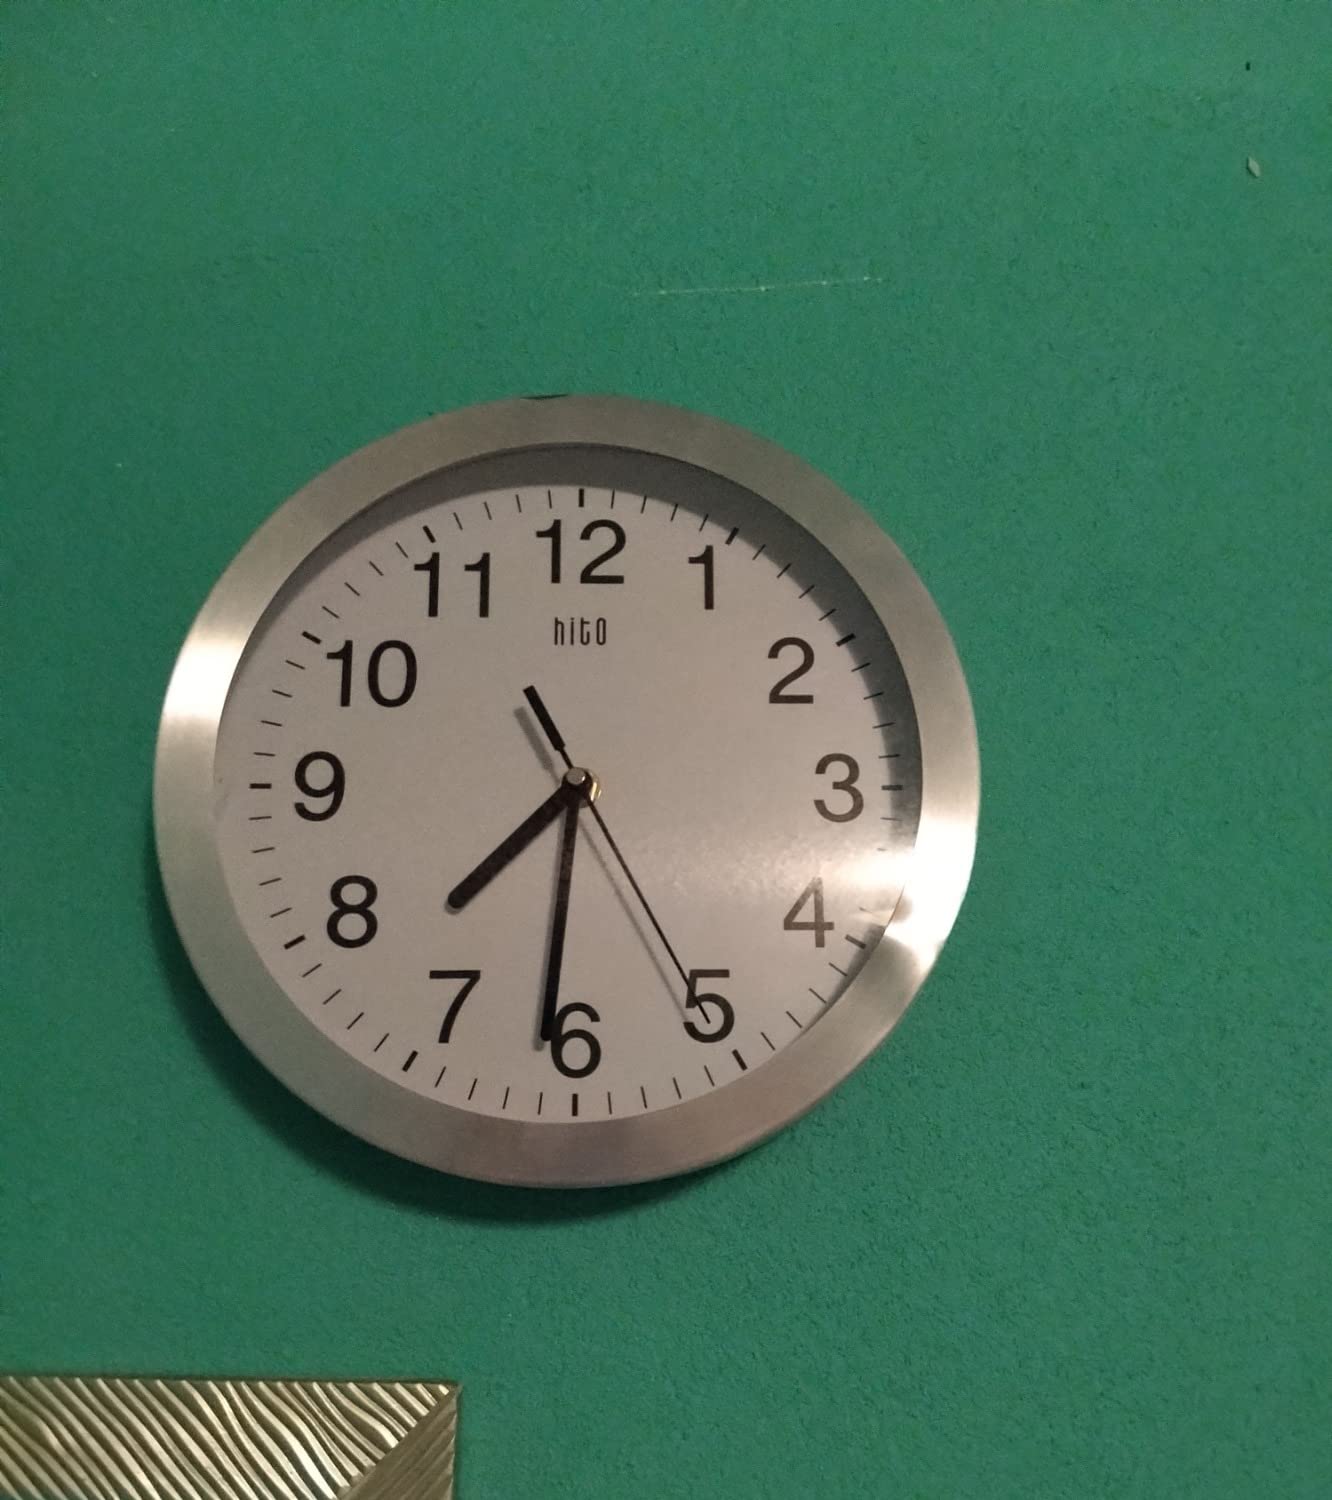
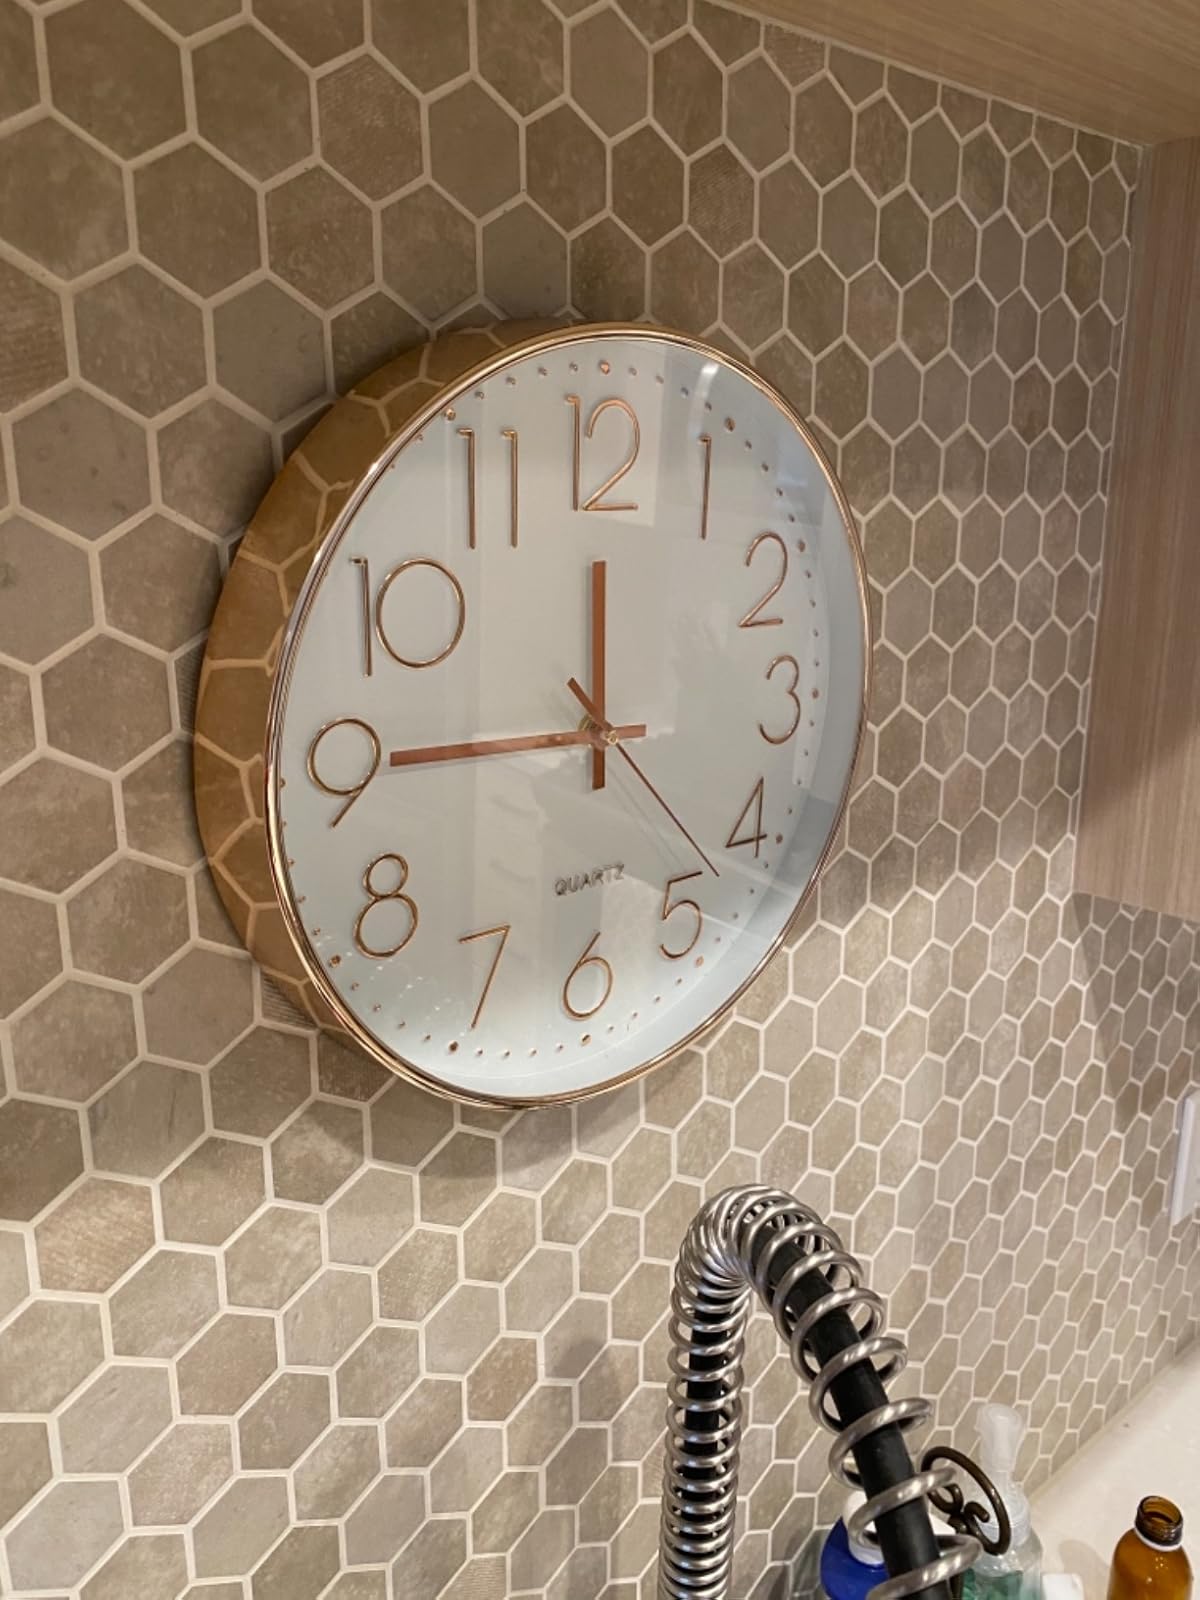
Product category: clock
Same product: no